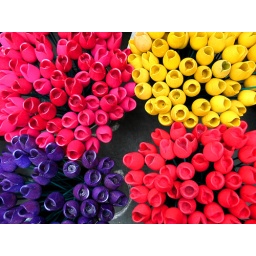
Wooden flowers at flowers market in Amsterdam